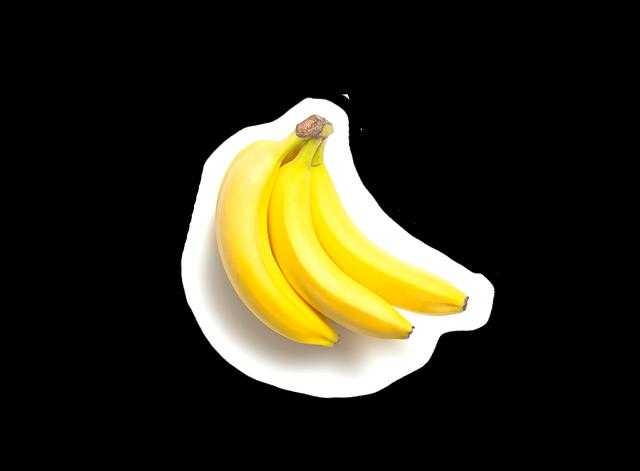
Label: Banana